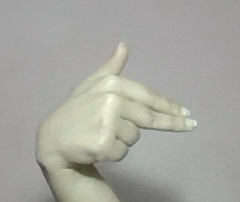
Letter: ghain